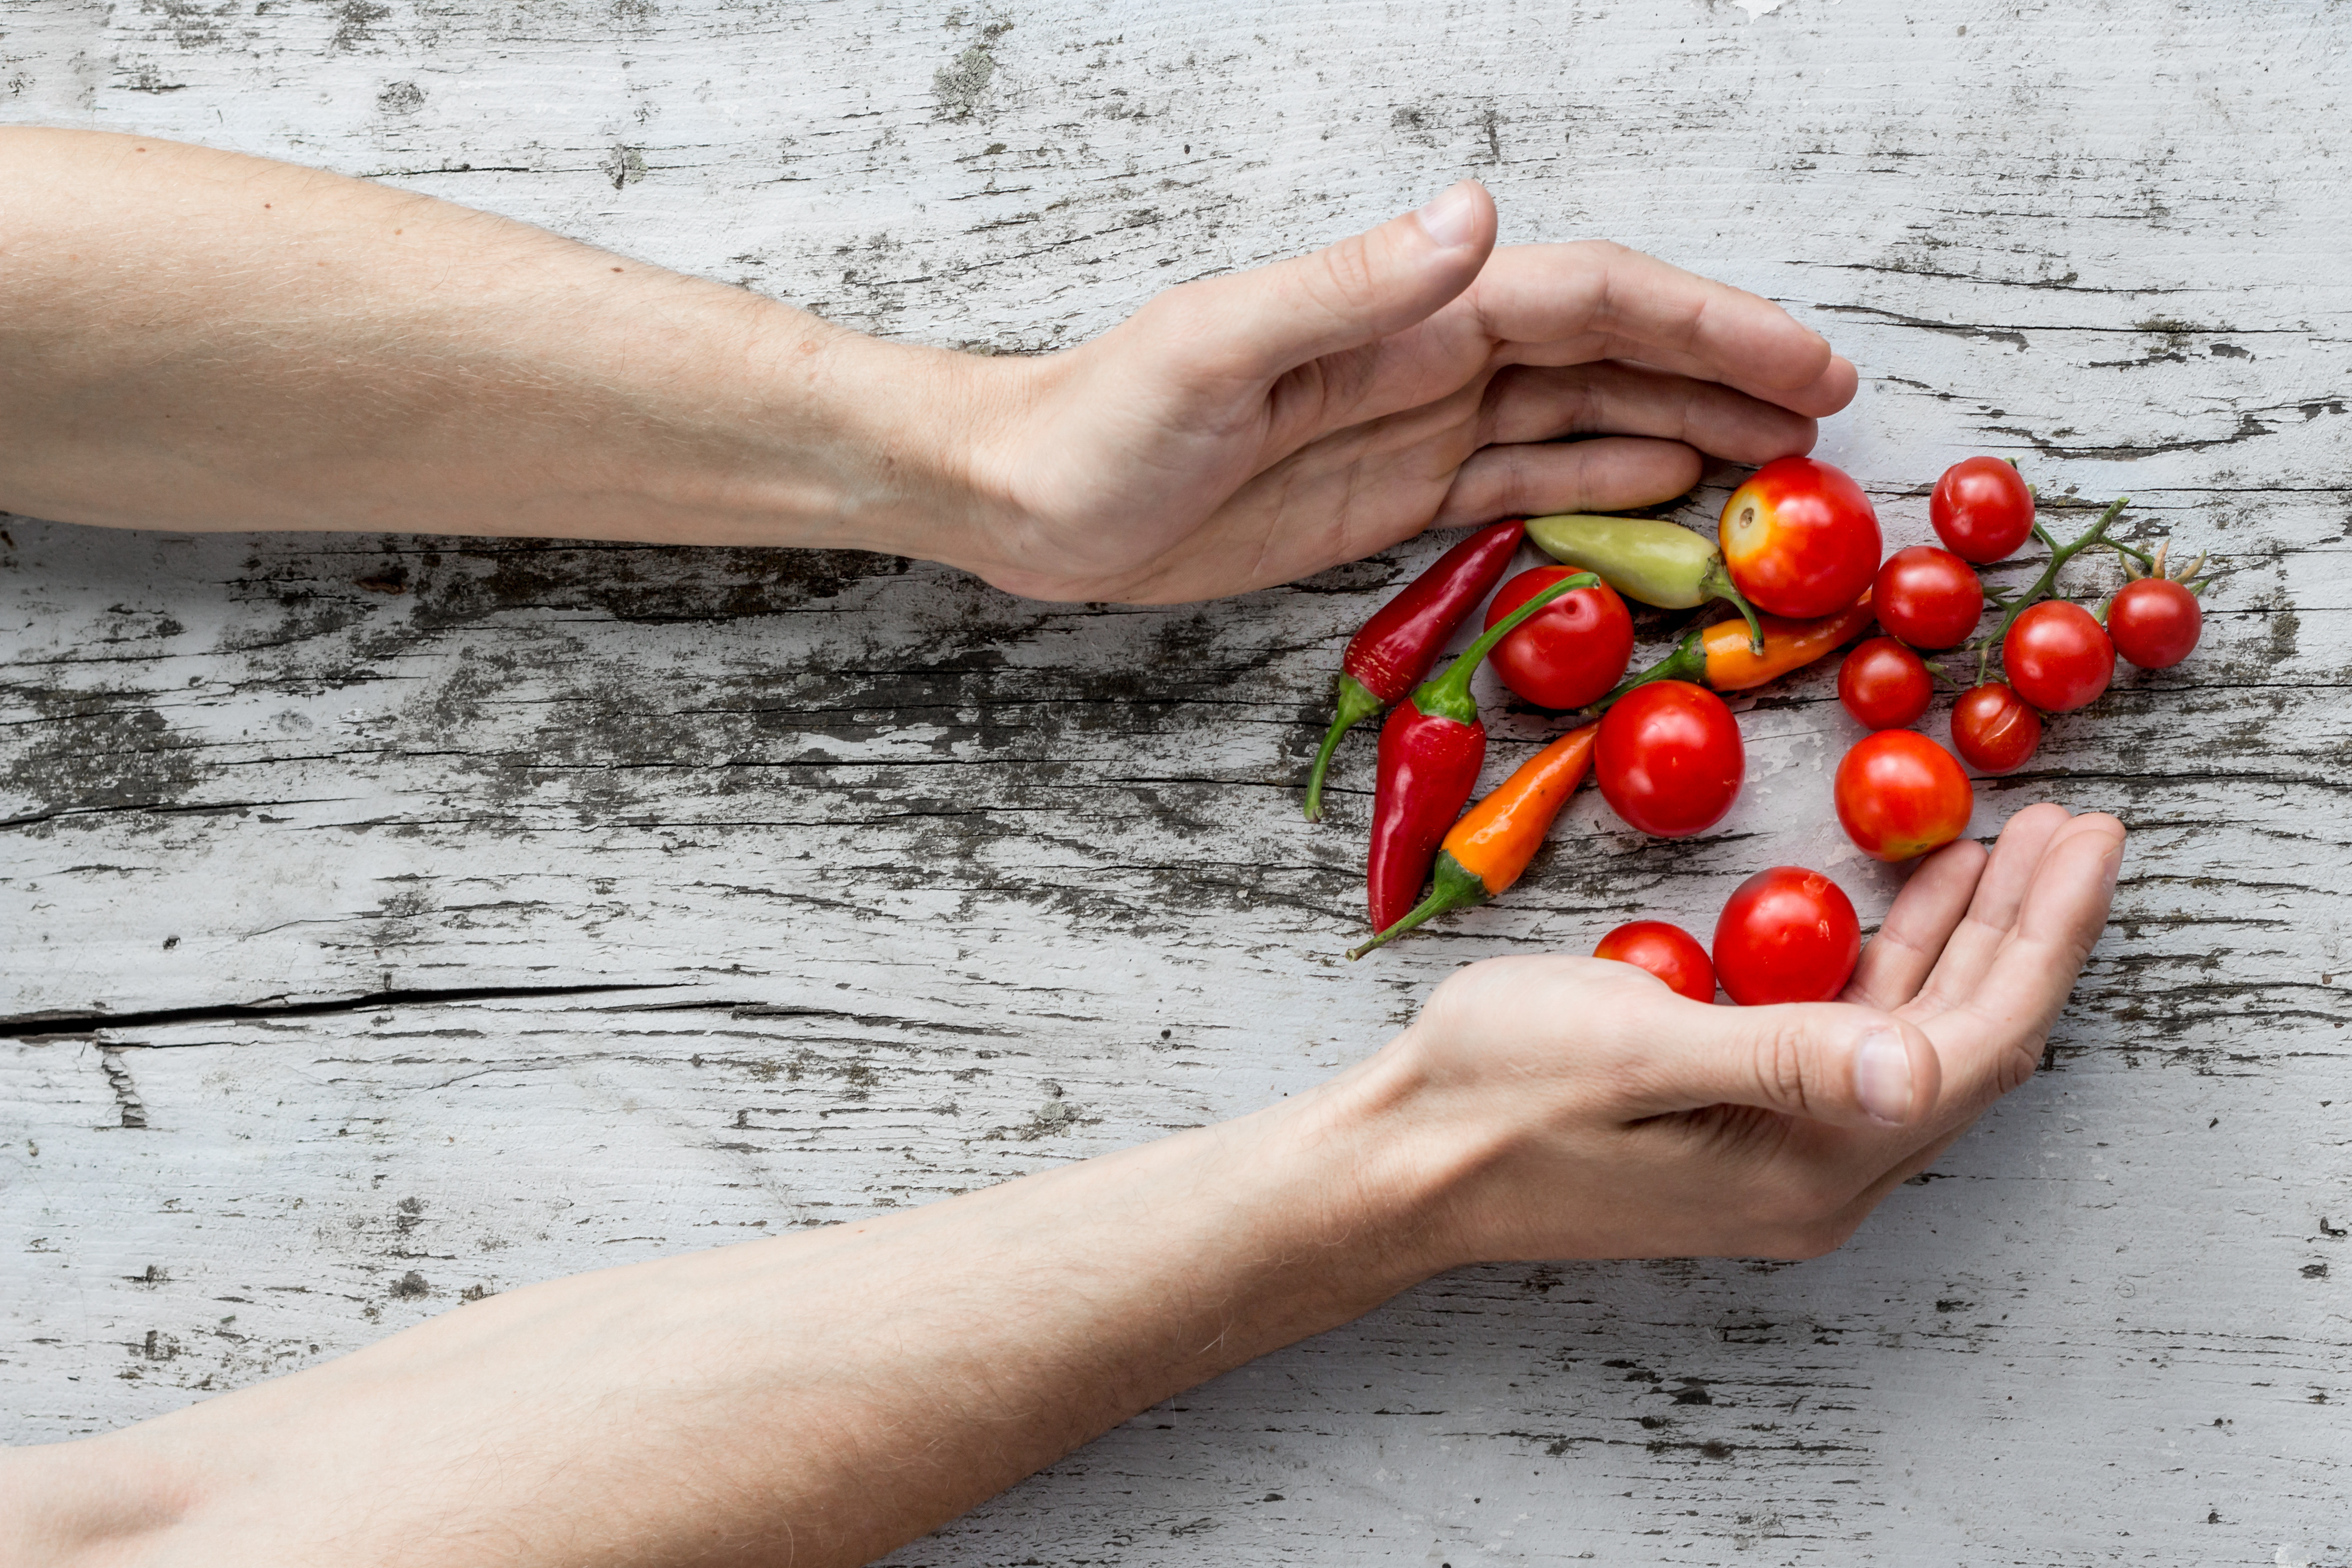
fruit, natural foods, hand, food, solanum, plant, tomato, cherry tomatoes, vegetable, Superfruit, finger, nightshade family, cherry, rose hip, superfood, produce